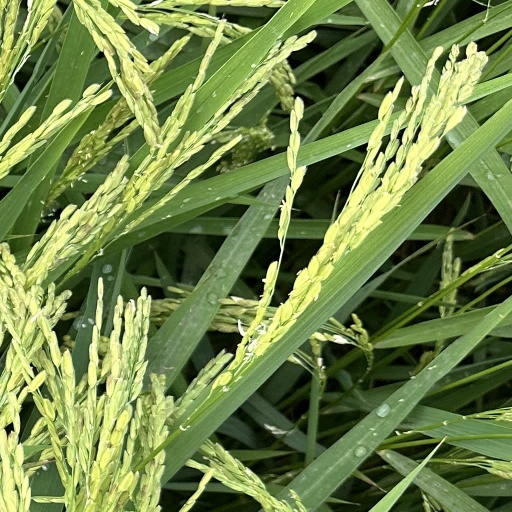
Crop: rice